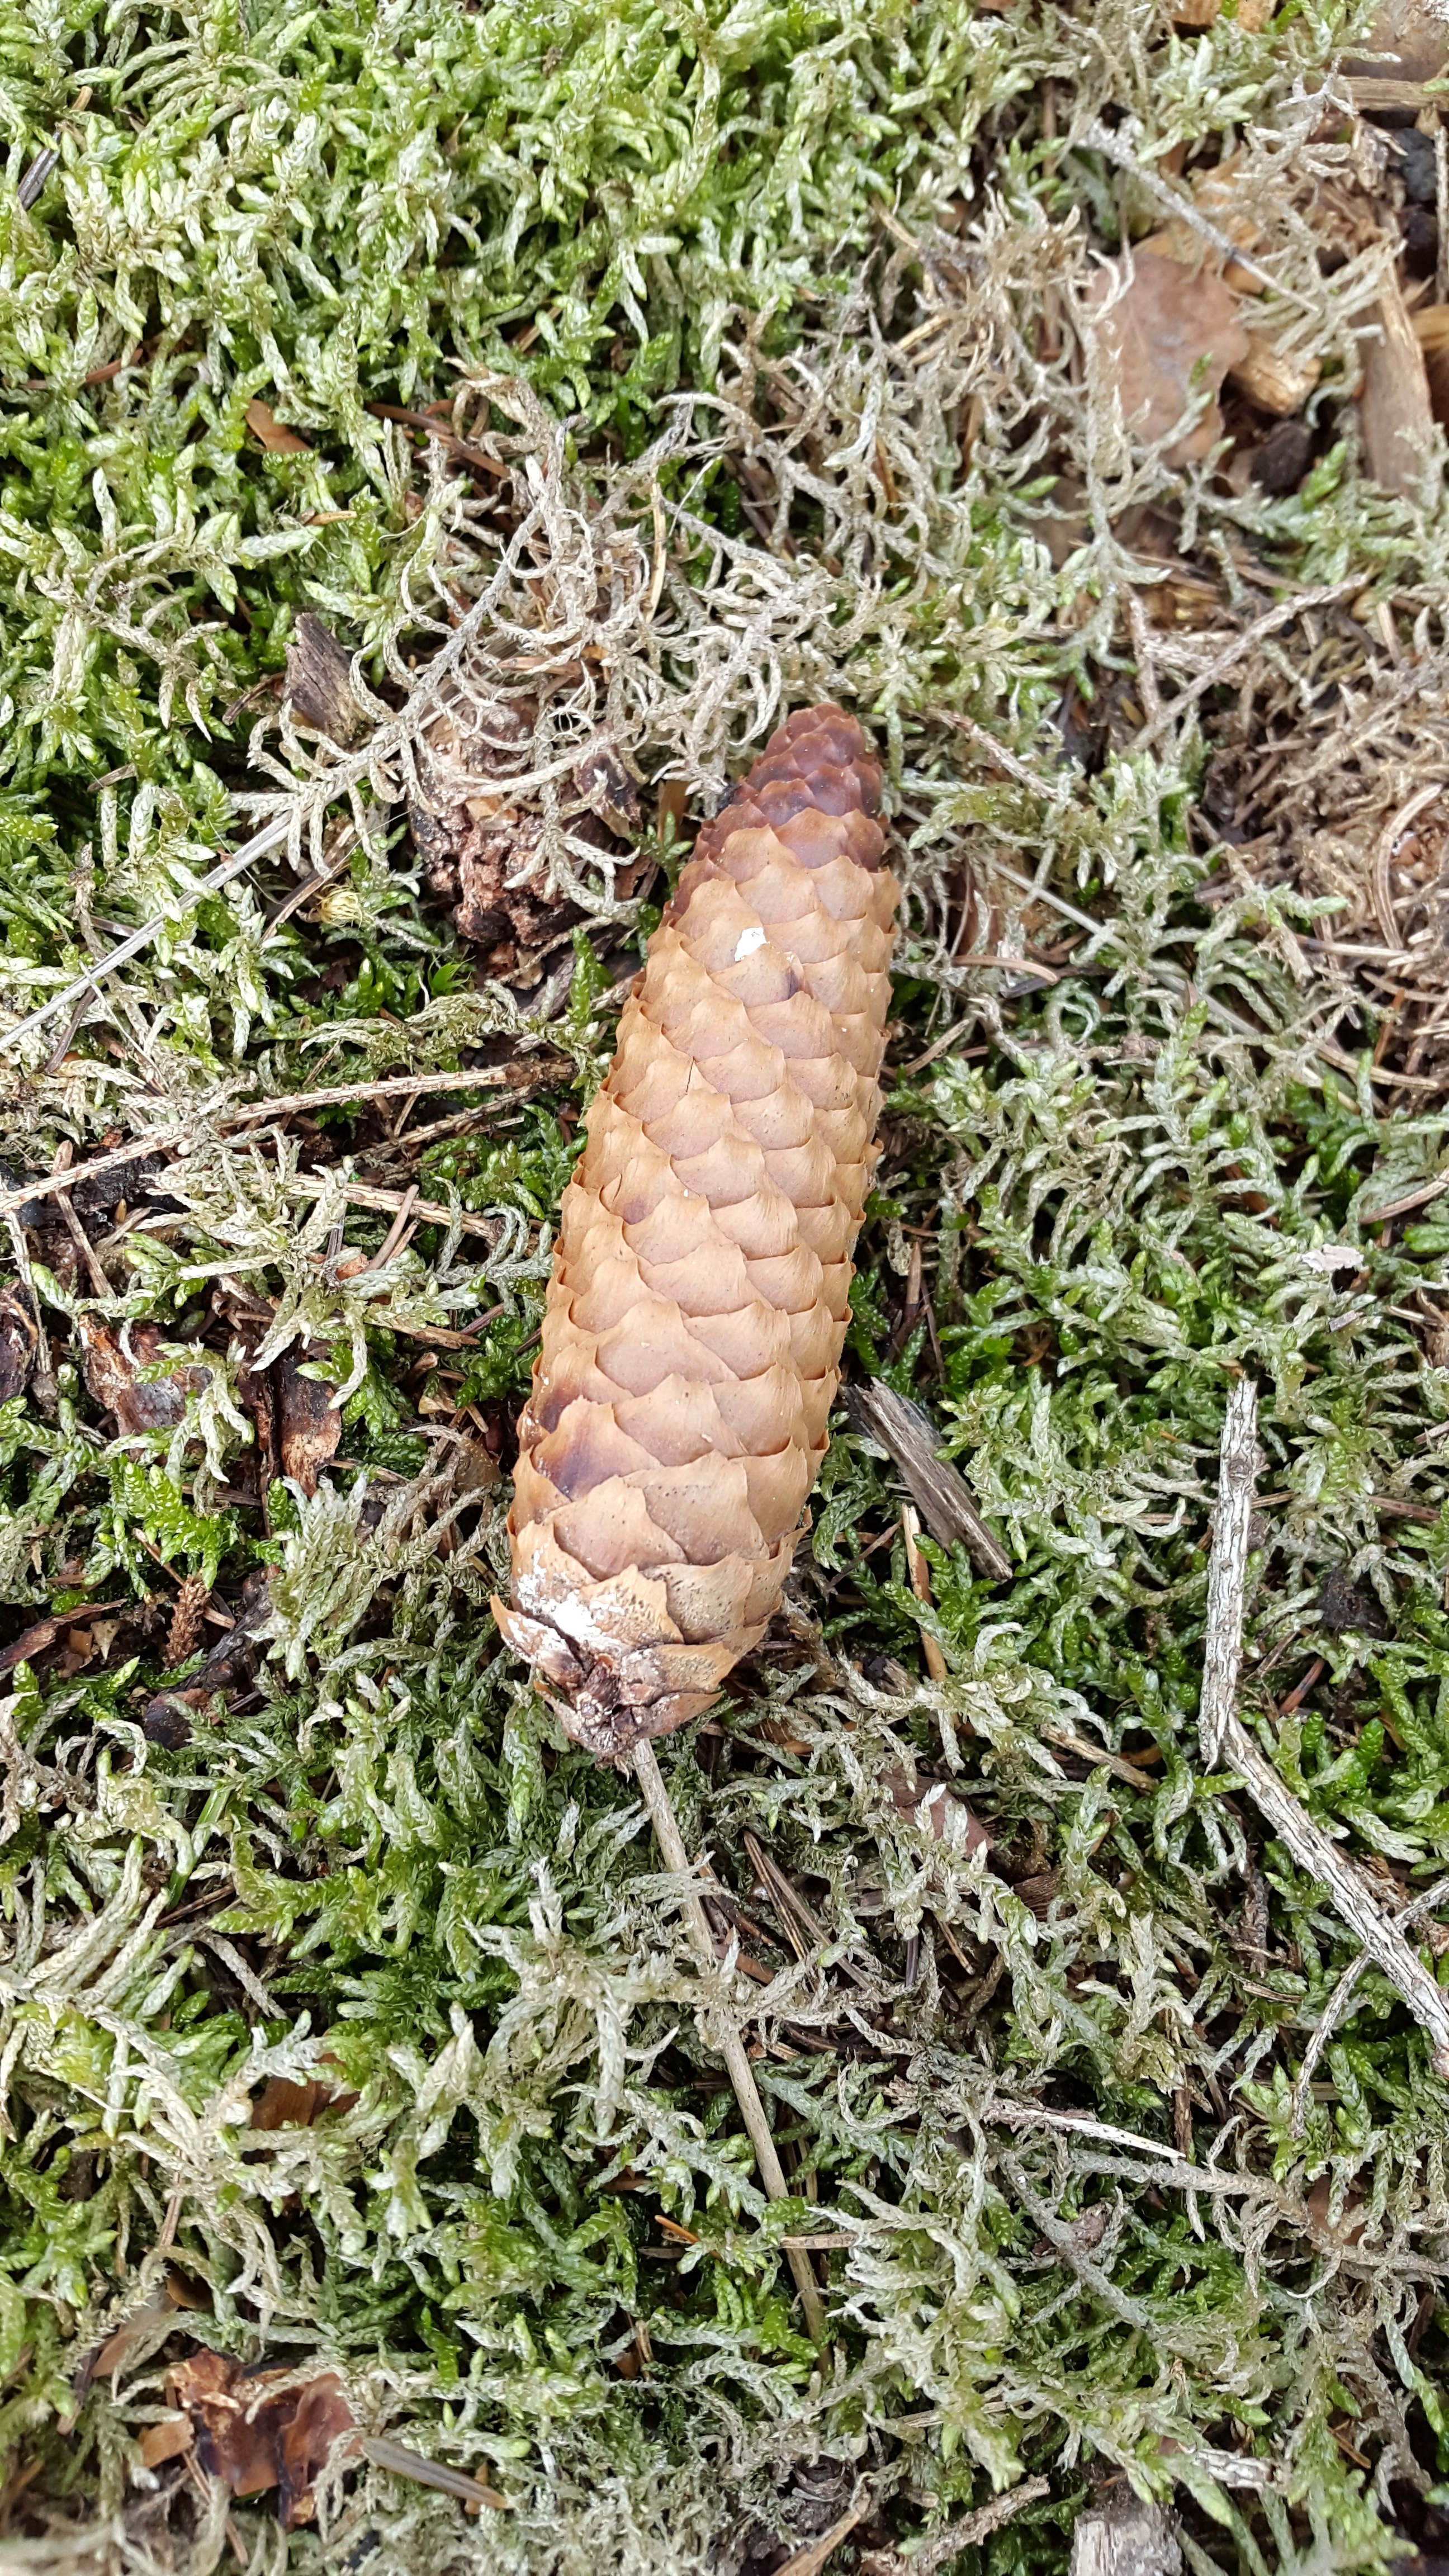
nature, forest, grass, branch, plant, wood, leaf, flower, moss, pine, wildlife, decoration, green, produce, insect, autumn, brown, soil, botany, fir, flora, fauna, deco, aesthetic, tap, needles, periwinkle, mood, flowering plant, softwood, brown tap, grass family, land plant, cone scales